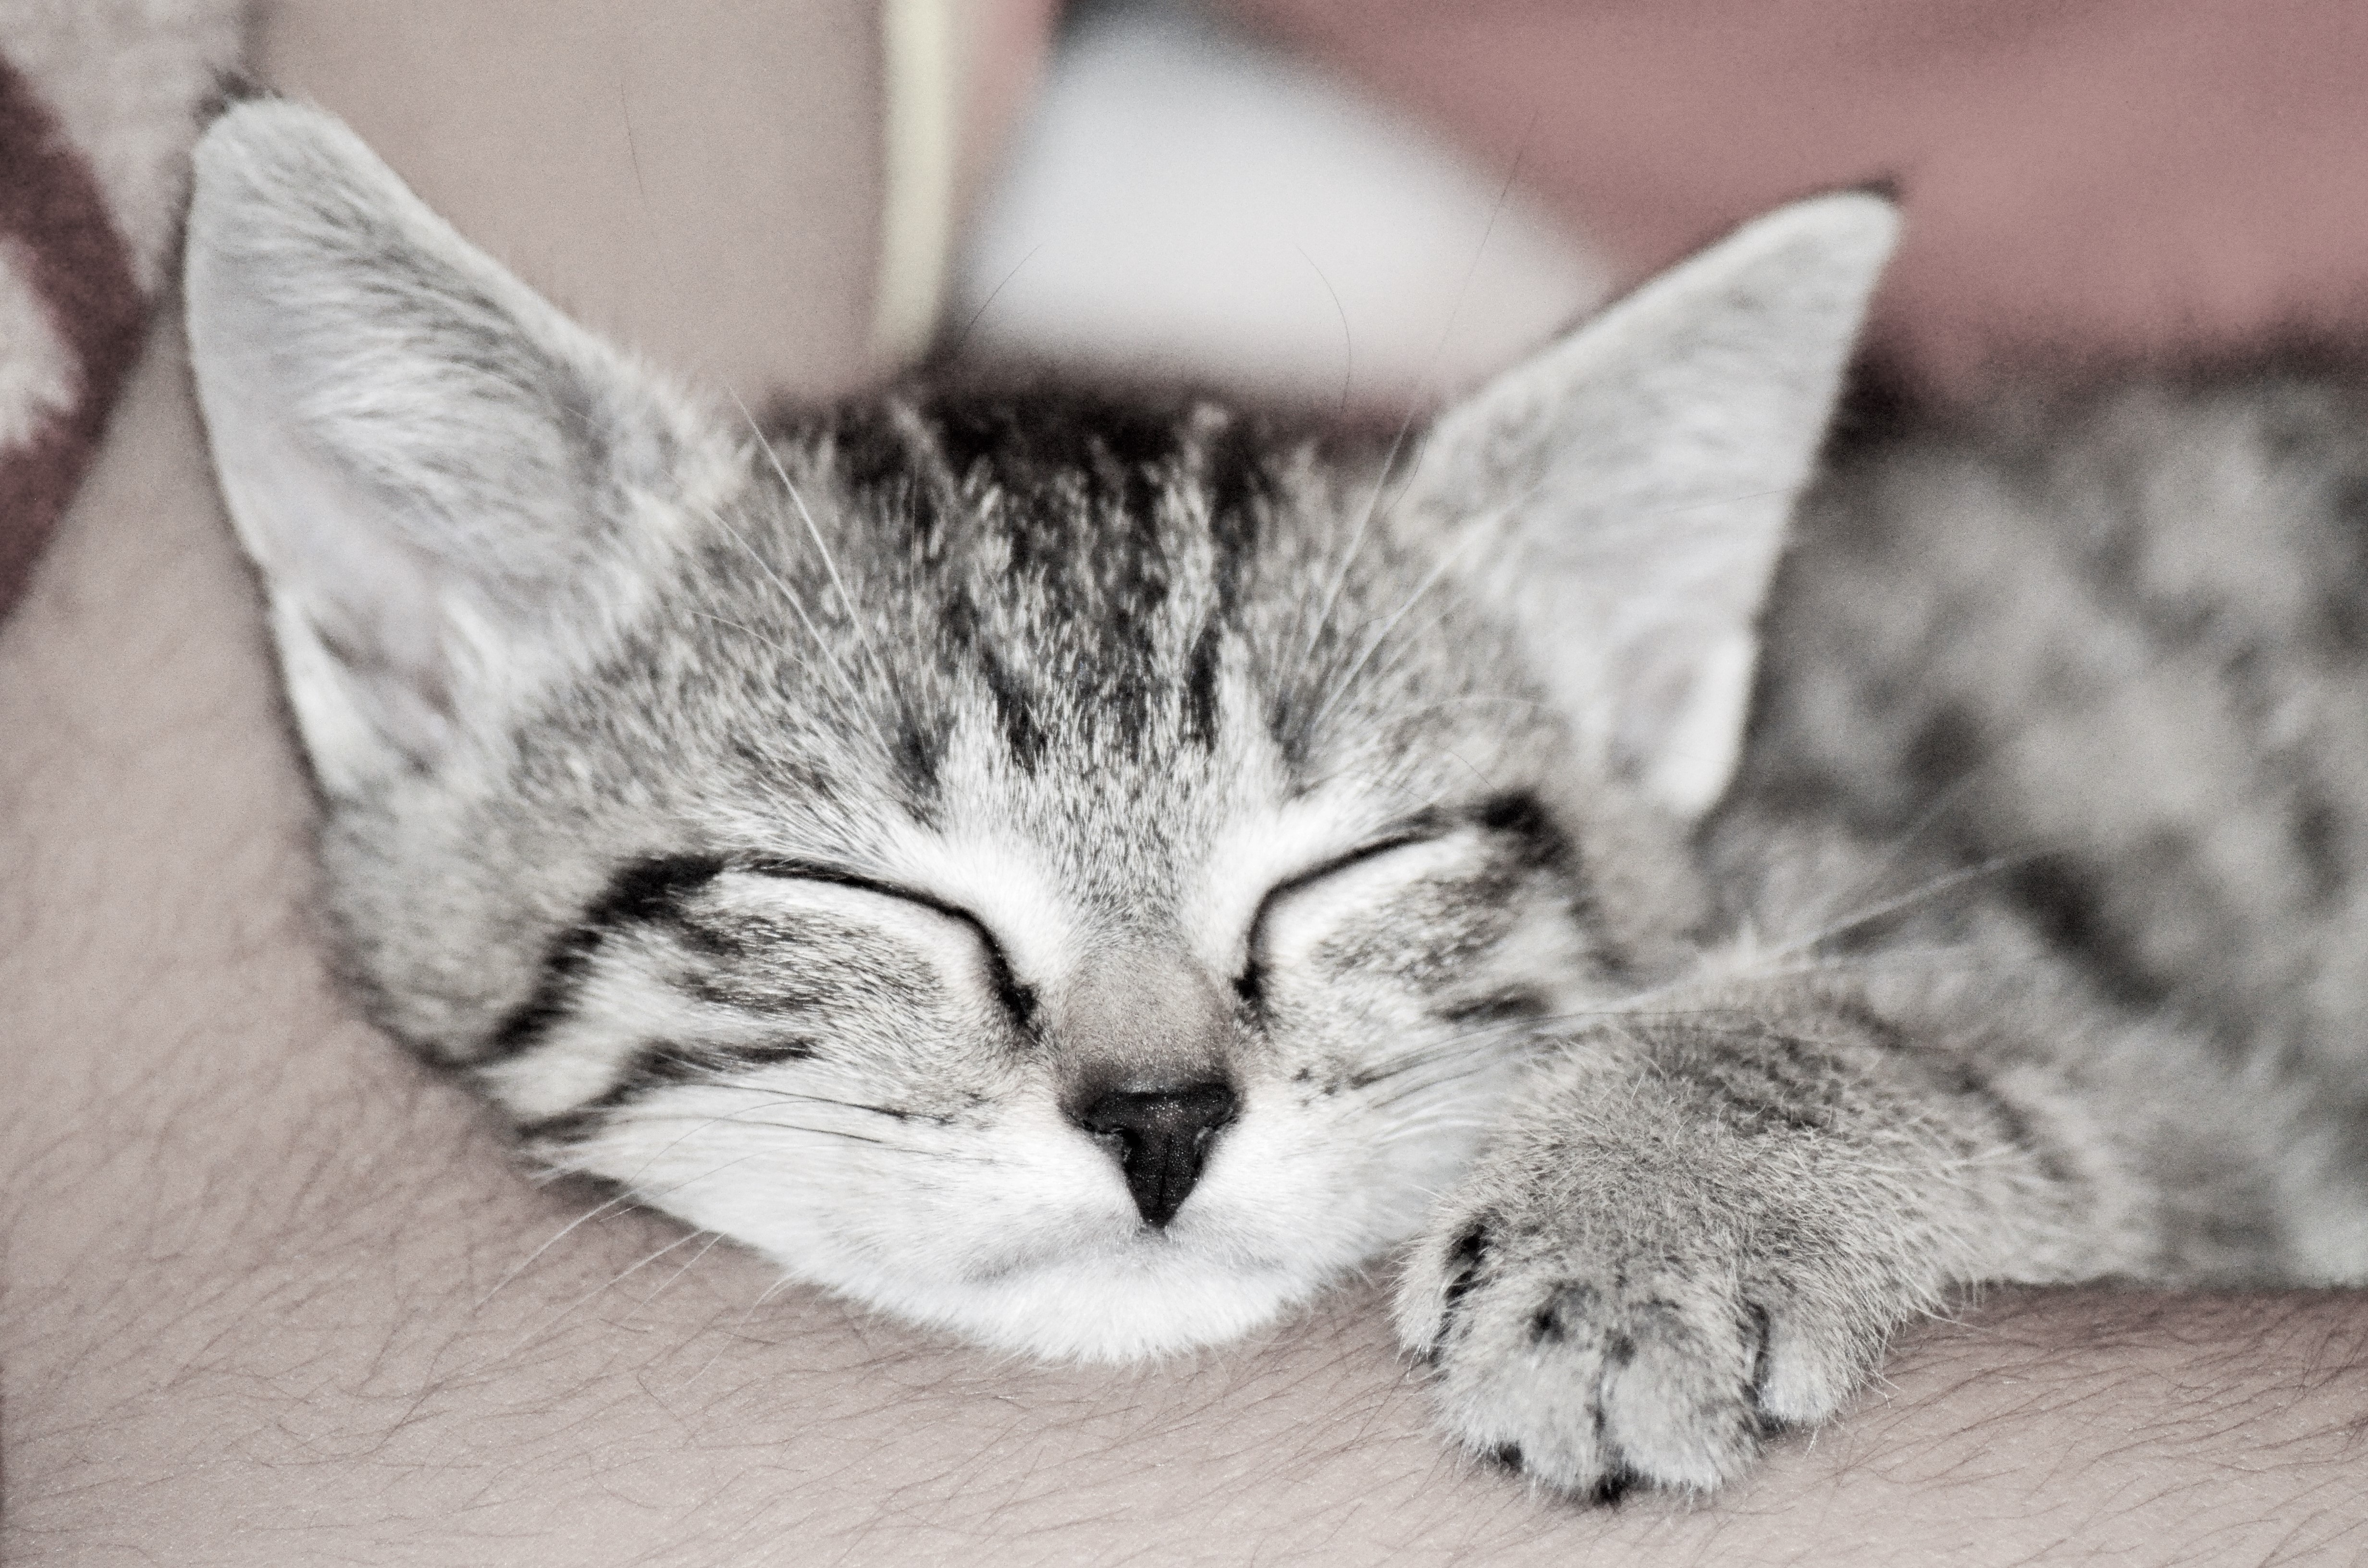
black and white, hair, animal, cute, pet, kitten, cat, feline, calm, mammal, monochrome, domestic animal, nap, close up, pets, whiskers, relaxation, animals, pussy, vertebrate, cat head, cat face, tabby cat, european shorthair, small to medium sized cats, cat like mammal, american shorthair